Rudolf Kučera

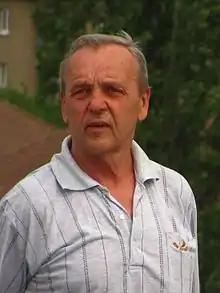
Kučera in 2012

Rudolf Kučera (3 January 1940 – 11 May 2024) was a Czech footballer who played as a forward. He played his club football in Czechoslovakia, mainly for Dukla Prague, with whom he became joint top scorer of the 1960–61 Czechoslovak First League with 17 goals. He won three league titles with the club, as well as the Czechoslovak Cup in 1961.